Special Purpose Command

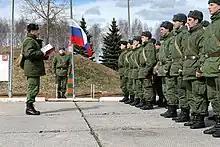
Lineup of servicemen of the 4th Division of PVO, 9 April 2014

The Special Purpose Command (Russian: Командование Специального Назначения Latin:"Komandovaniye Spetsialnogo Naznacheniya") was a formation of the Russian Air Force, the strongest among the tactical aviation and anti-aircraft groupings. Its zone of responsibility amounted to 1.3 million km, taking in 40 million people, as well as the country's capital, Moscow. On July 1, 2009 it was superseded by the Operational-Strategic Command for Air-Space Defence.